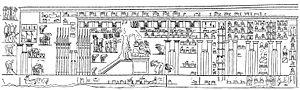
Le grand temple d'Aton, situé dans la ville d'Amarna, en Égypte, est le principal temple du culte du dieu Aton sous le règne d'Akhénaton.